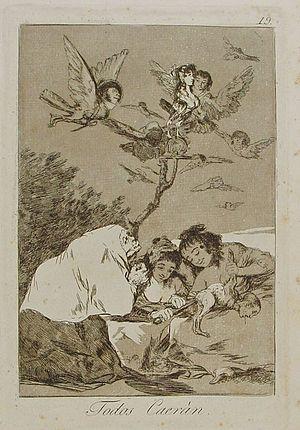
L'eau-forte Todos caerán est une gravure de la série Los caprichos du peintre espagnol Francisco de Goya. Elle porte le numéro dix-neuf dans la série des 80 gravures. Elle a été publiée en 1799.